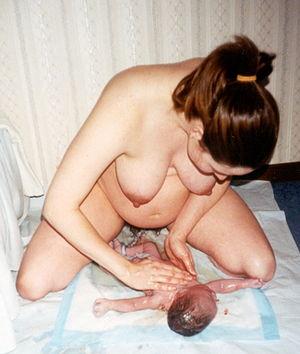
L'accouchement est l'action de mettre un enfant au monde. Il existe deux types d'accouchements : l'accouchement par voie basse et l'accouchement par opération césarienne.
L'accouchement assisté à domicile, parfois raccourci au terme accouchement à domicile, est un accouchement ayant lieu au domicile de la femme enceinte. Il se démarque des accouchements en maison de naissance et en plateau technique par le fait que la mère accouche dans un environnement matériel et humain qui lui est familier, ce qui joue pour certaines femmes le rôle rassurant que la médicalisation peut jouer pour d'autres. Un accouchement assisté à domicile est le plus souvent assisté par une sage-femme, parfois par un médecin. Il existe aussi des accouchements à domicile planifiés sans aucune assistance médicale, les accouchements non-assistés, et il arrive que des femmes qui n'y sont pas préparées fassent un accouchement non assisté inopiné lorsqu'elles n'ont pu contacter à temps un praticien médical.